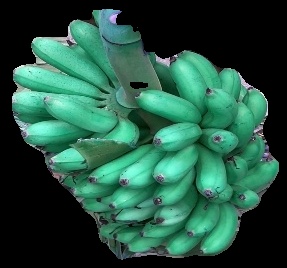
Variety: rasbale
Grade: grade1